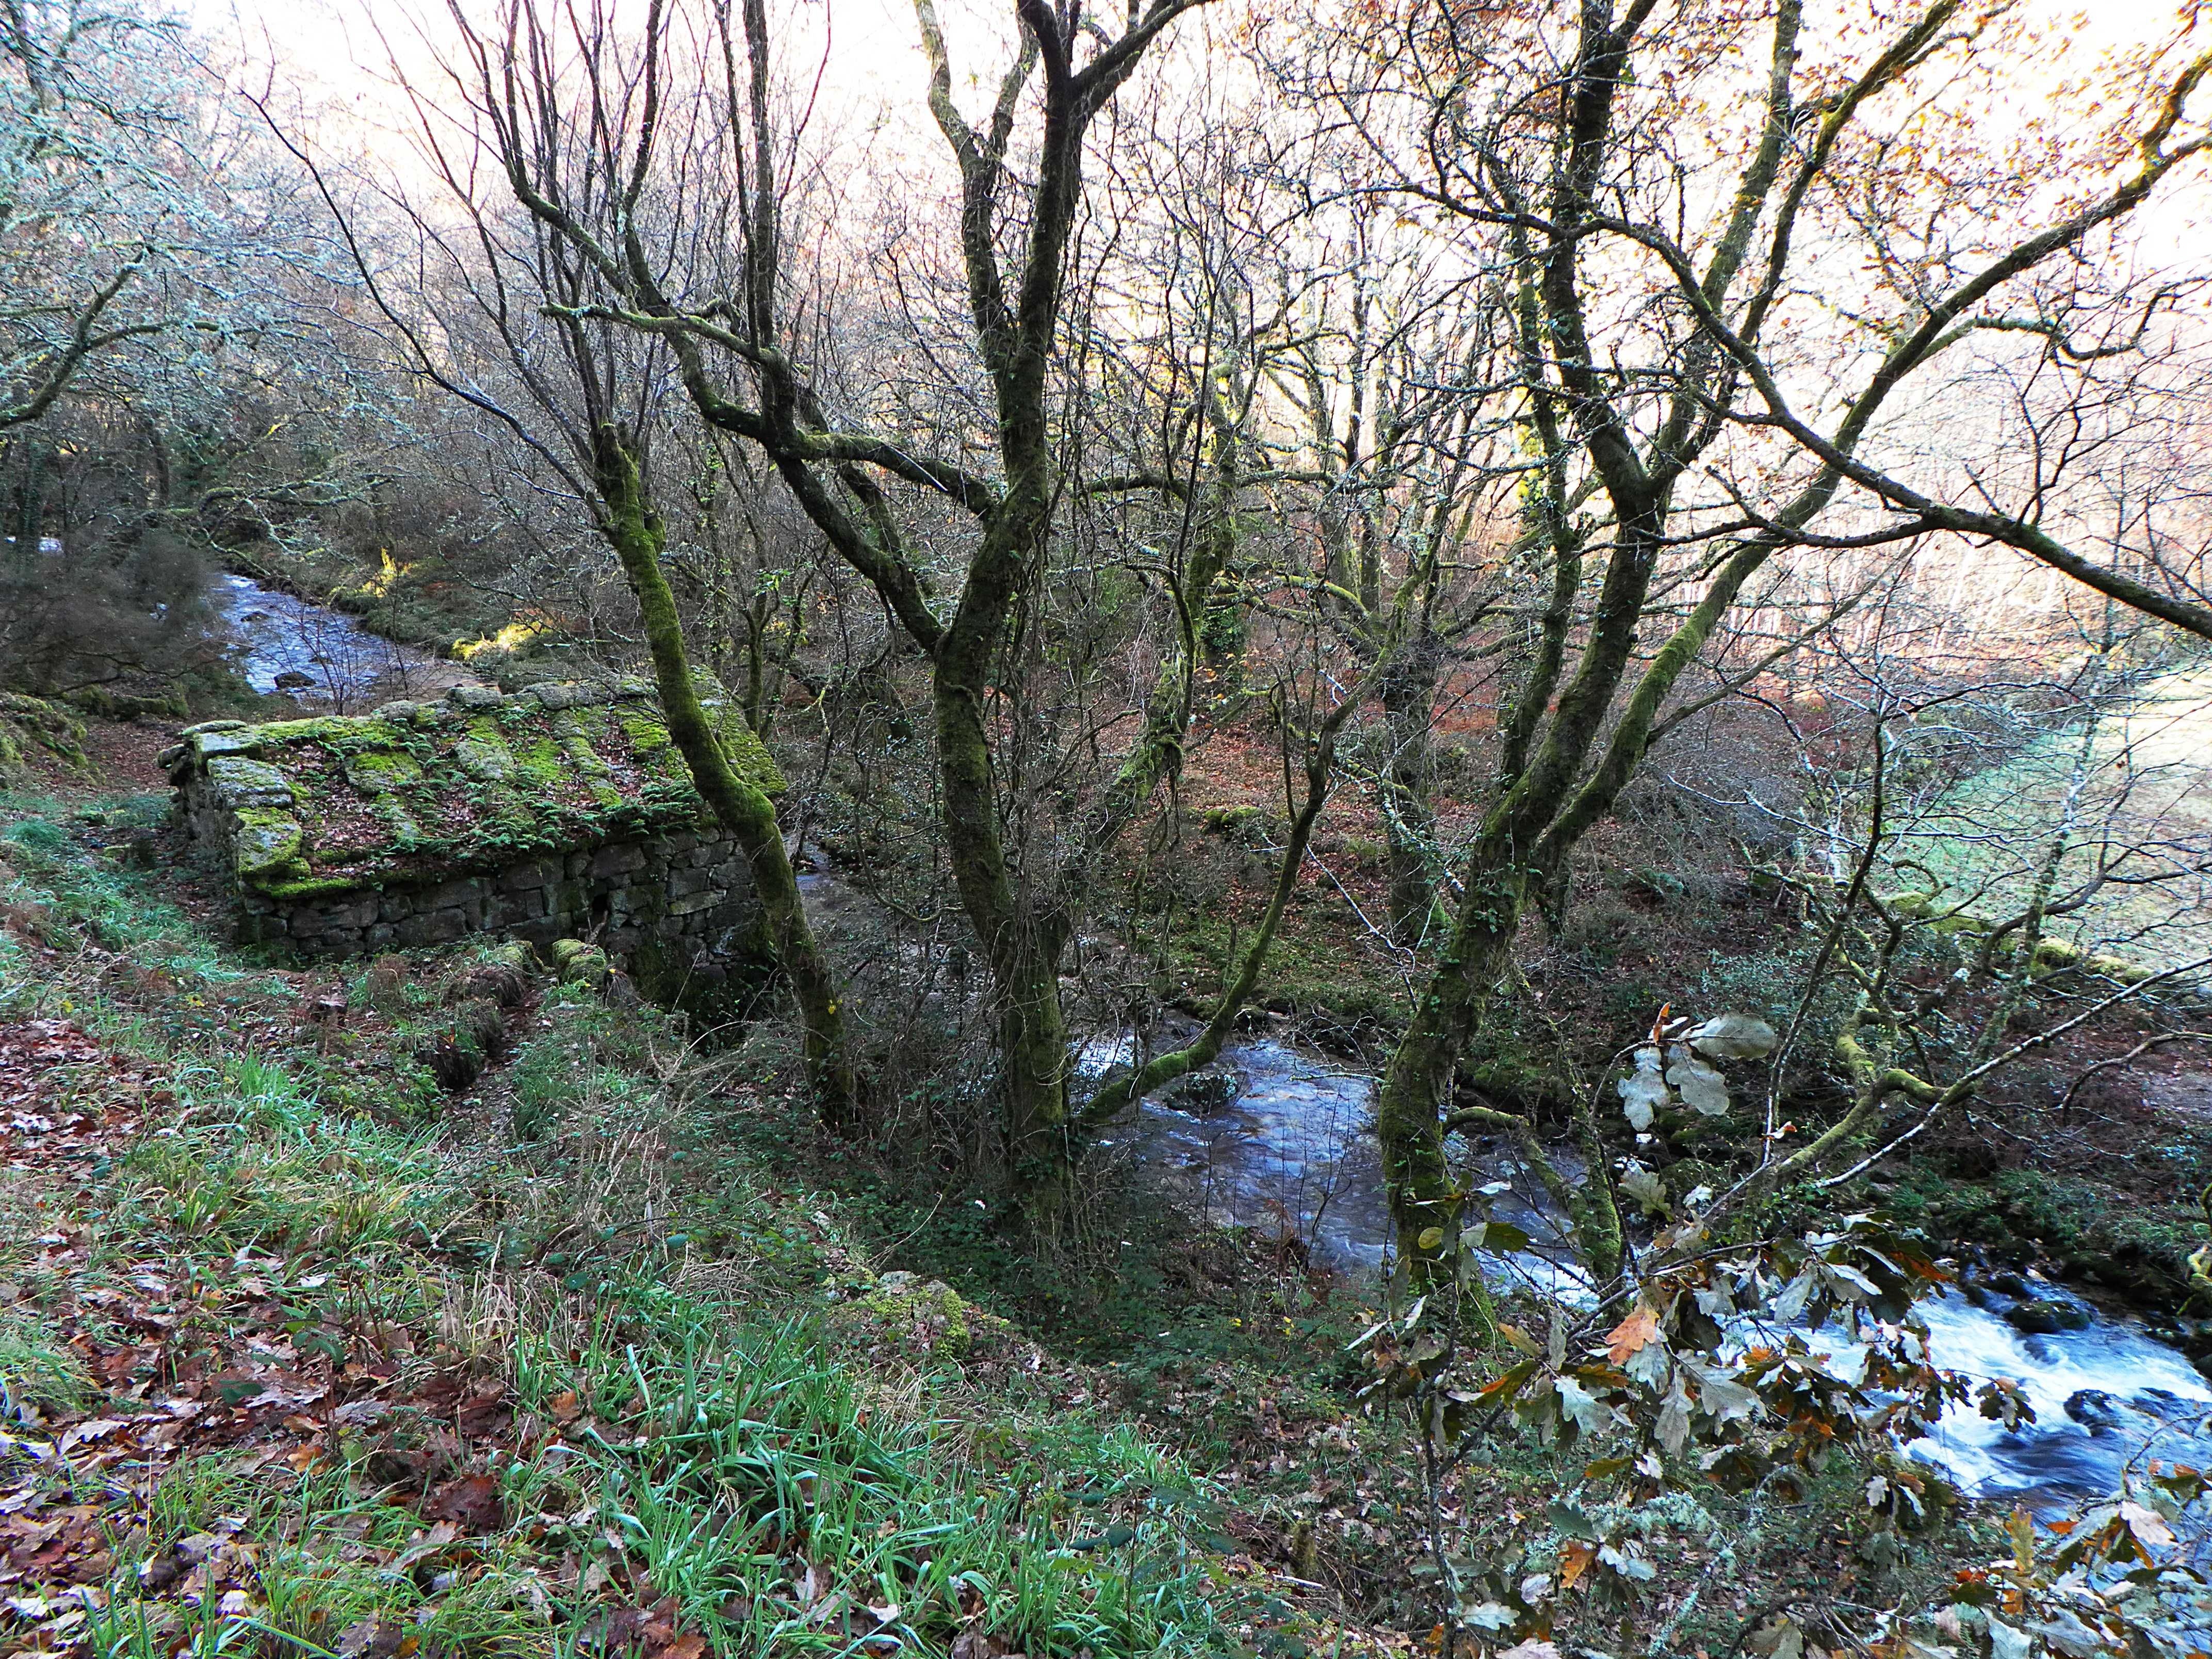
tree, branch, blossom, plant, trail, leaf, flower, stream, autumn, flora, season, spain, shrub, deciduous, espaa, galicia, pontevedra, woodland, ecosystem, ggl1, alama, riobarbeira